Chileatole

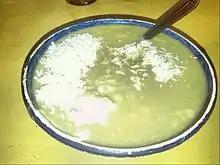
Chileatole

Chileatole is a Mexican thick soup made of corn masa or corn kernels, which is cooked with corn chunks, epazote, salt, and a sauce made of chili peppers and pumpkin leaves. It is served hot.